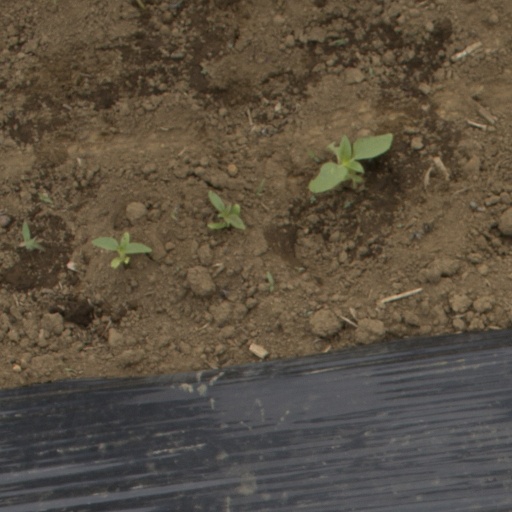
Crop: Jerusalem artichoke